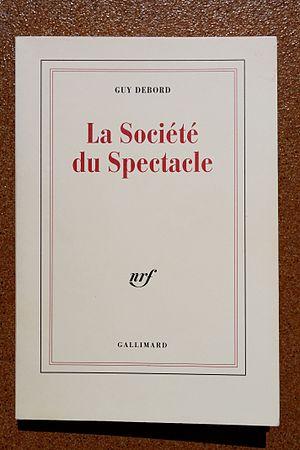
L'humanisme, terme créé à la fin du XVIIIᵉ siècle et popularisé au début du XIXᵉ siècle, a d'abord et pendant longtemps désigné exclusivement un mouvement culturel, philosophique et artistique prenant naissance au XIVᵉ siècle dans l'Italie de la Renaissance, puis se développant dans le reste de l’Europe. Moment de transition du Moyen Âge aux Temps modernes, ce mouvement est en partie porté par l'esprit de laïcité qui resurgit alors, point de départ d’une crise de confiance profonde qui affecte l'Église catholique.
La Société du spectacle est un essai de Guy Debord publié initialement le 14 novembre 1967 chez Buchet/Chastel. Le livre connut un fort retentissement après les événements de Mai 68.